Paratrooper

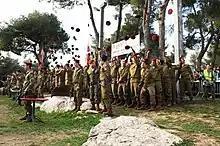
Soldiers of the IDF's 35th Paratrooper Brigade throw away their berets at the end of military training ceremony

Hence later in the war, the 7th Air Division's "Fallschirmjäger" assets were re-organised and used as the core of a new series of elite Luftwaffe Infantry divisions, numbered in a series beginning with the 1st "Fallschirmjäger" Division. These formations were organised and equipped as motorised infantry divisions, and often played a "fire brigade" role on the western front. Their constituents were often encountered on the battlefield as ad hoc battle groups ("Kampfgruppen") detached from a division or organised from miscellaneous available assets. In accord with standard German practice, these were called by their commander's name, such as "Group Erdmann" in France and the "Ramcke" Parachute Brigade in North Africa.